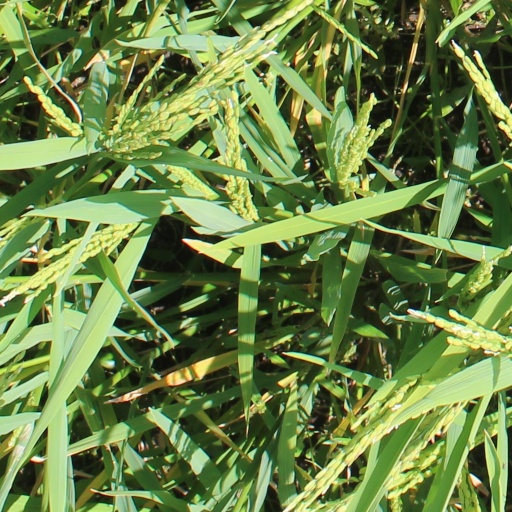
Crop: rice